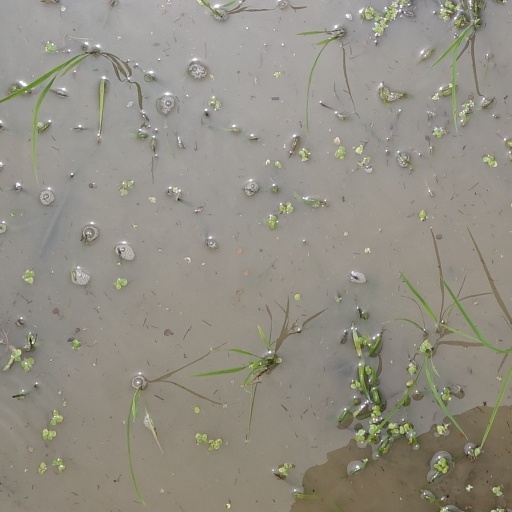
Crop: rice